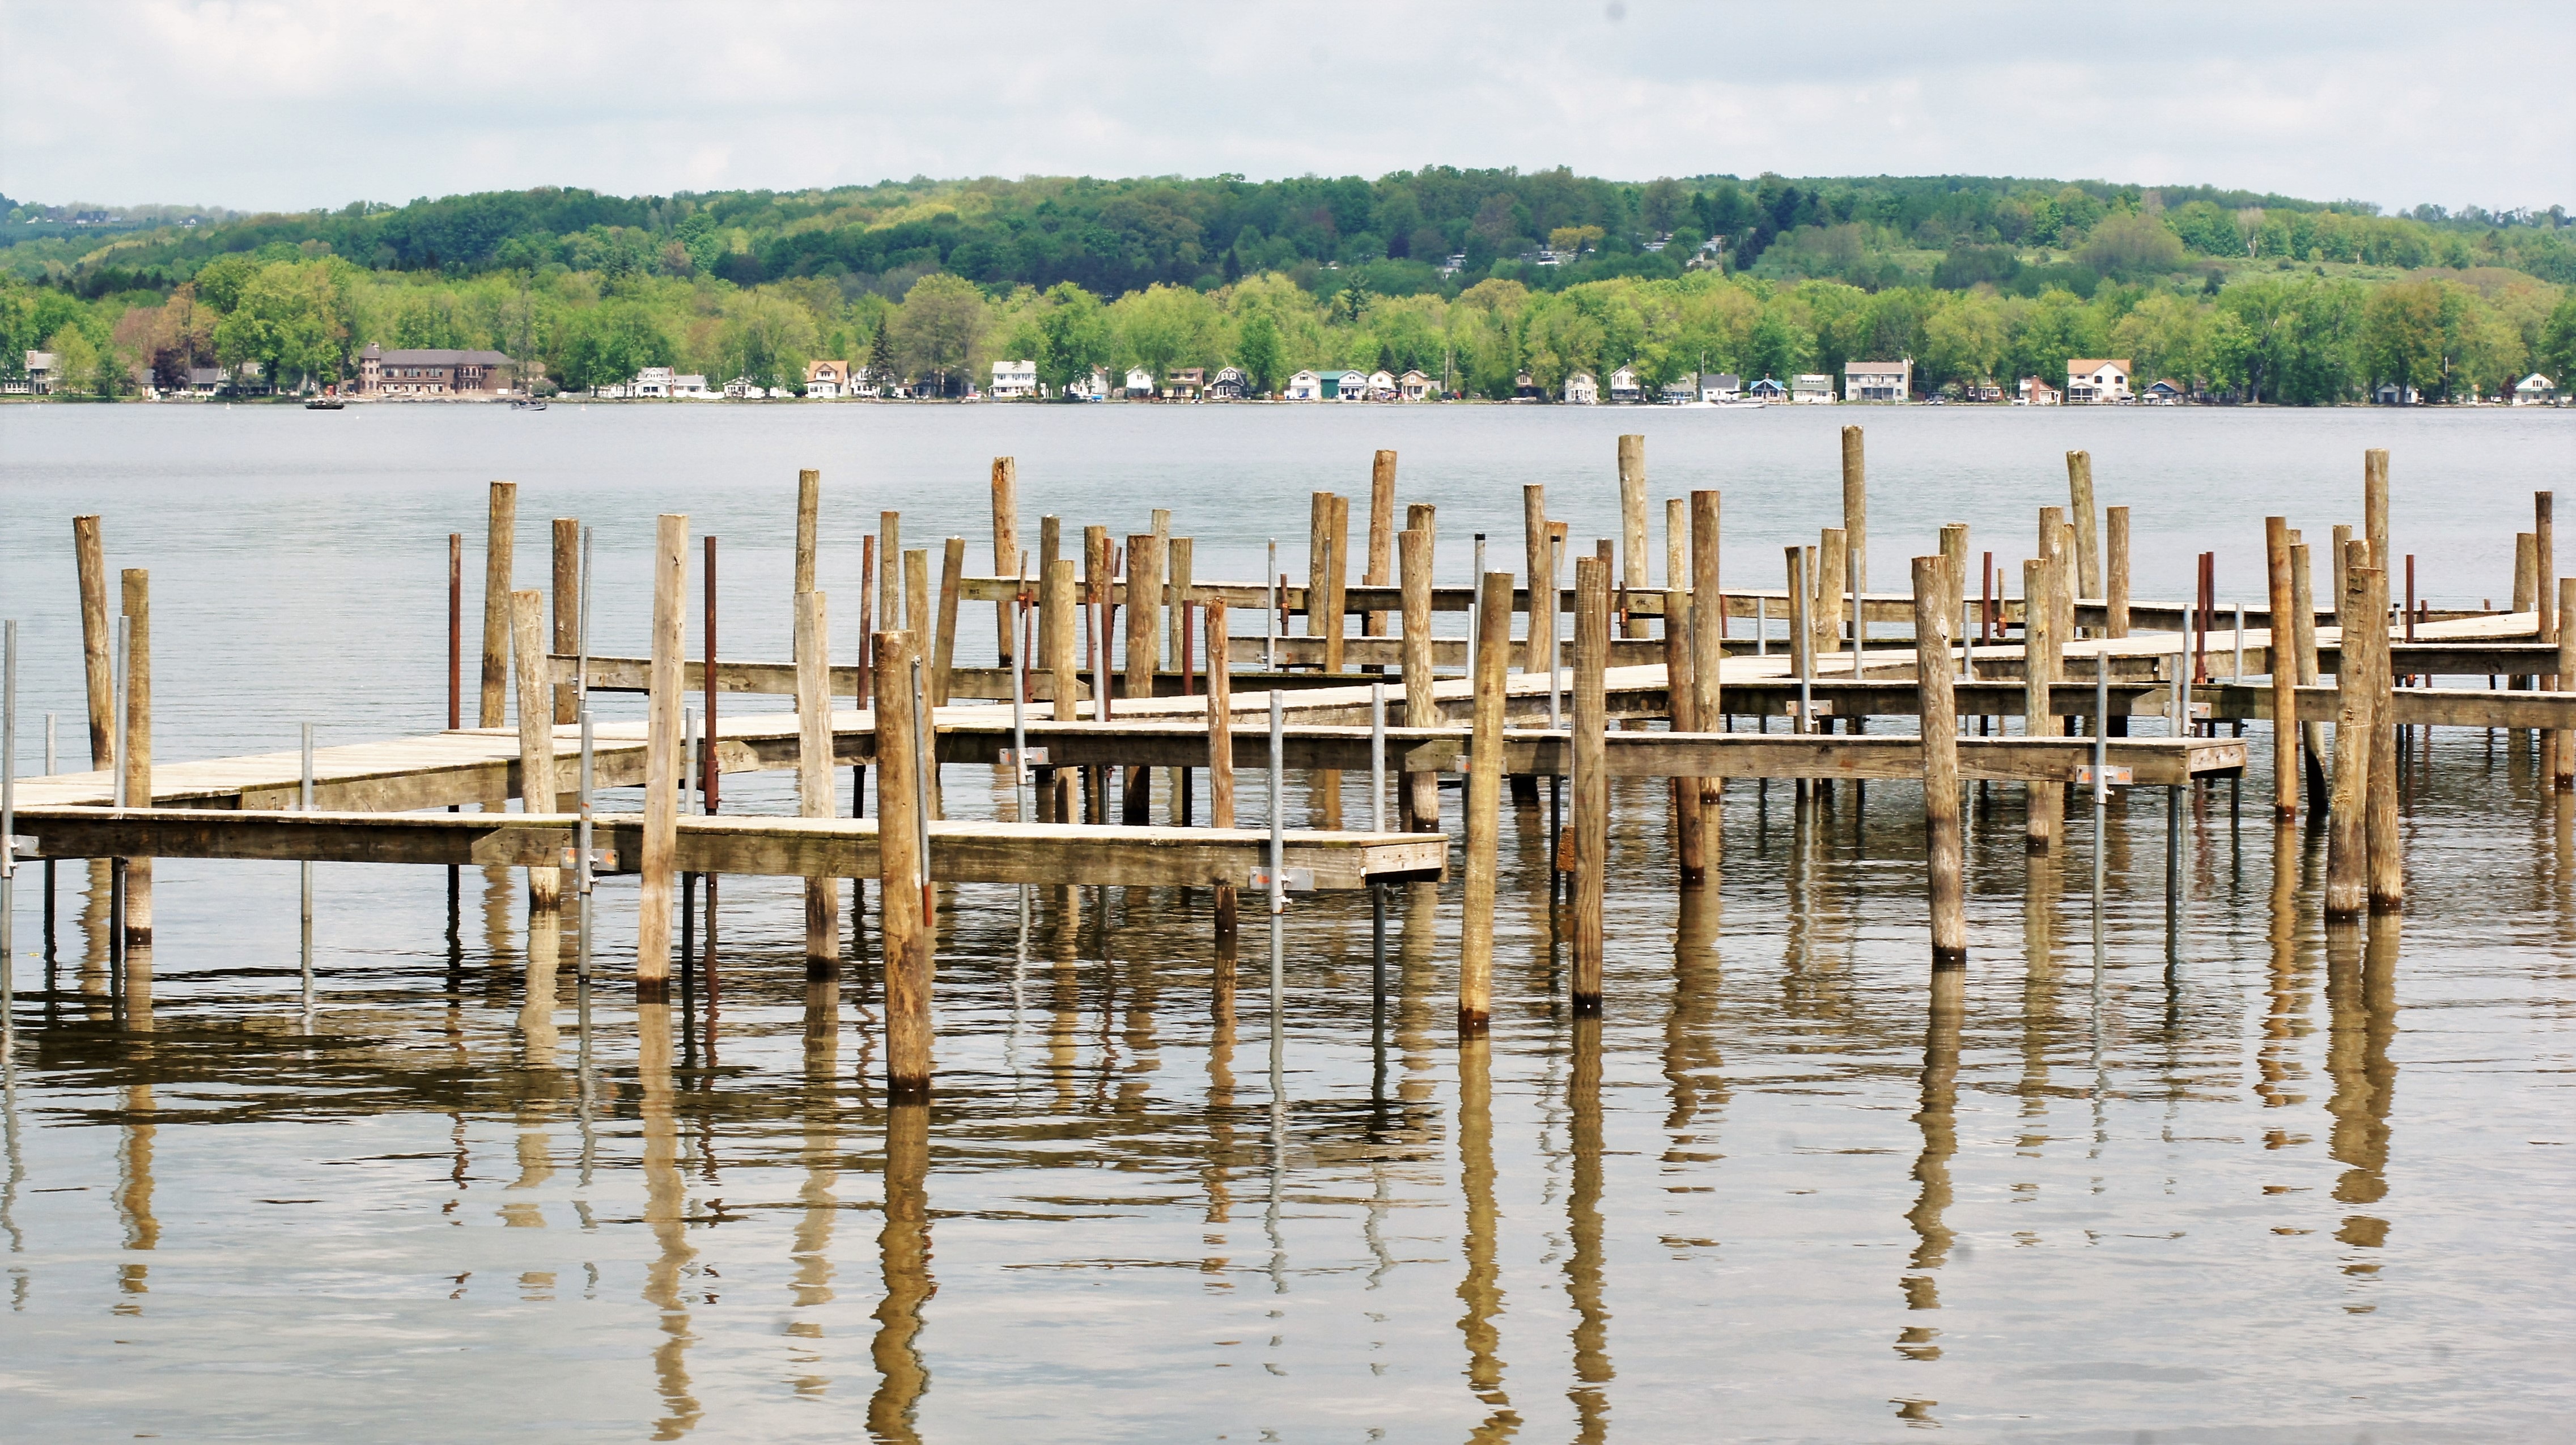
sea, water, marsh, dock, boat, shore, lake, new york, pier, river, reflection, vehicle, park, marina, docks, boating, wetland, bayou